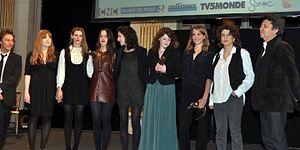
L'équipe du film L'Apollonide à la cérémonie des Prix Lumières. De gauche à droite
L'Apollonide : Souvenirs de la maison close est un film français réalisé par Bertrand Bonello sorti en 2011.